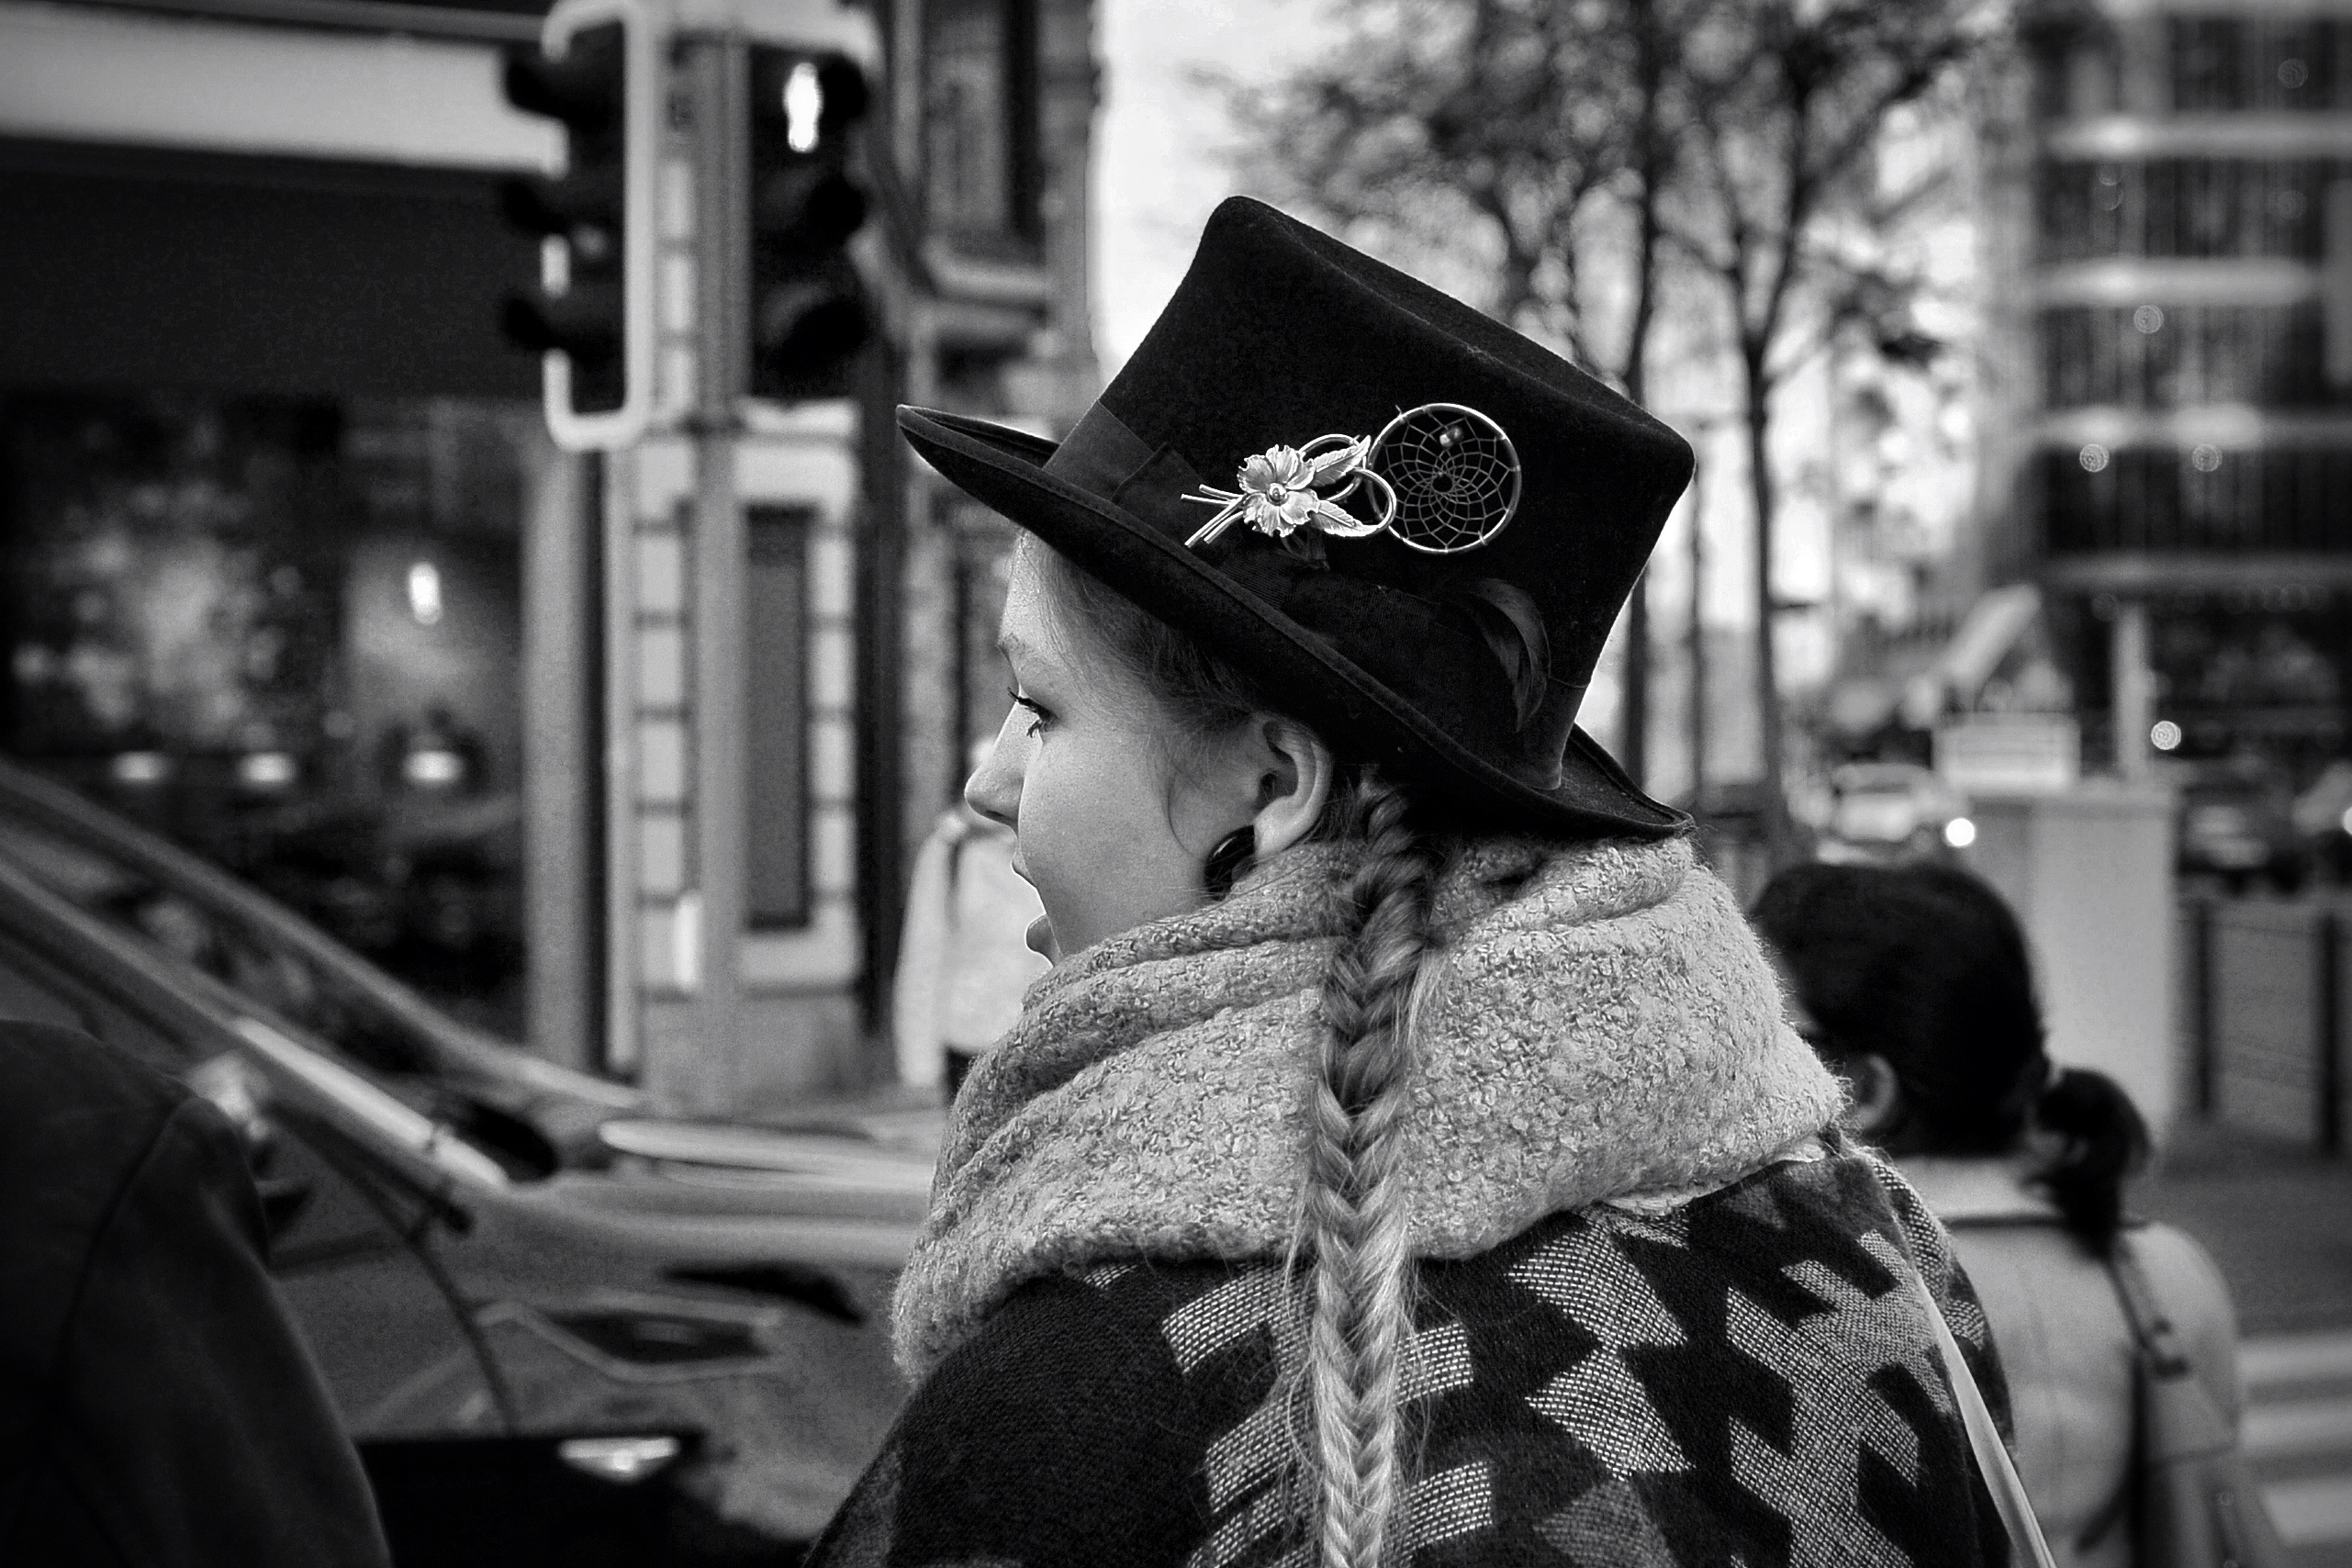
black and white, people, road, white, street, photography, city, urban, hut, hat, nikon, clothing, black, monochrome, flickr, bw, infrastructure, photograph, streetart, ch, schweiz, switzerland, herbst, zurich, blancoynegro, streetphoto, snapseed, streetscene, passant, kopfbedeckung, streetportrait, streetpix, thomas8047, onthestreets, iamnikon, d300s, blackandwithe, streetphotographer, 175528, strassencene, streetfashion, zurichstreets, z ri, zopf, streetstyle, hutmode, hatfashion, damenhut, fraudr gthut, monochrome photography, film noir